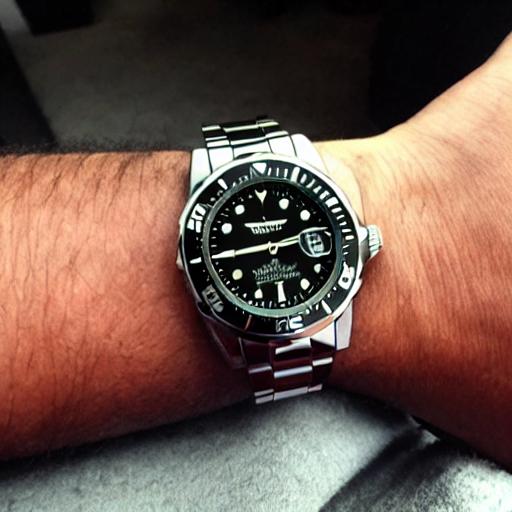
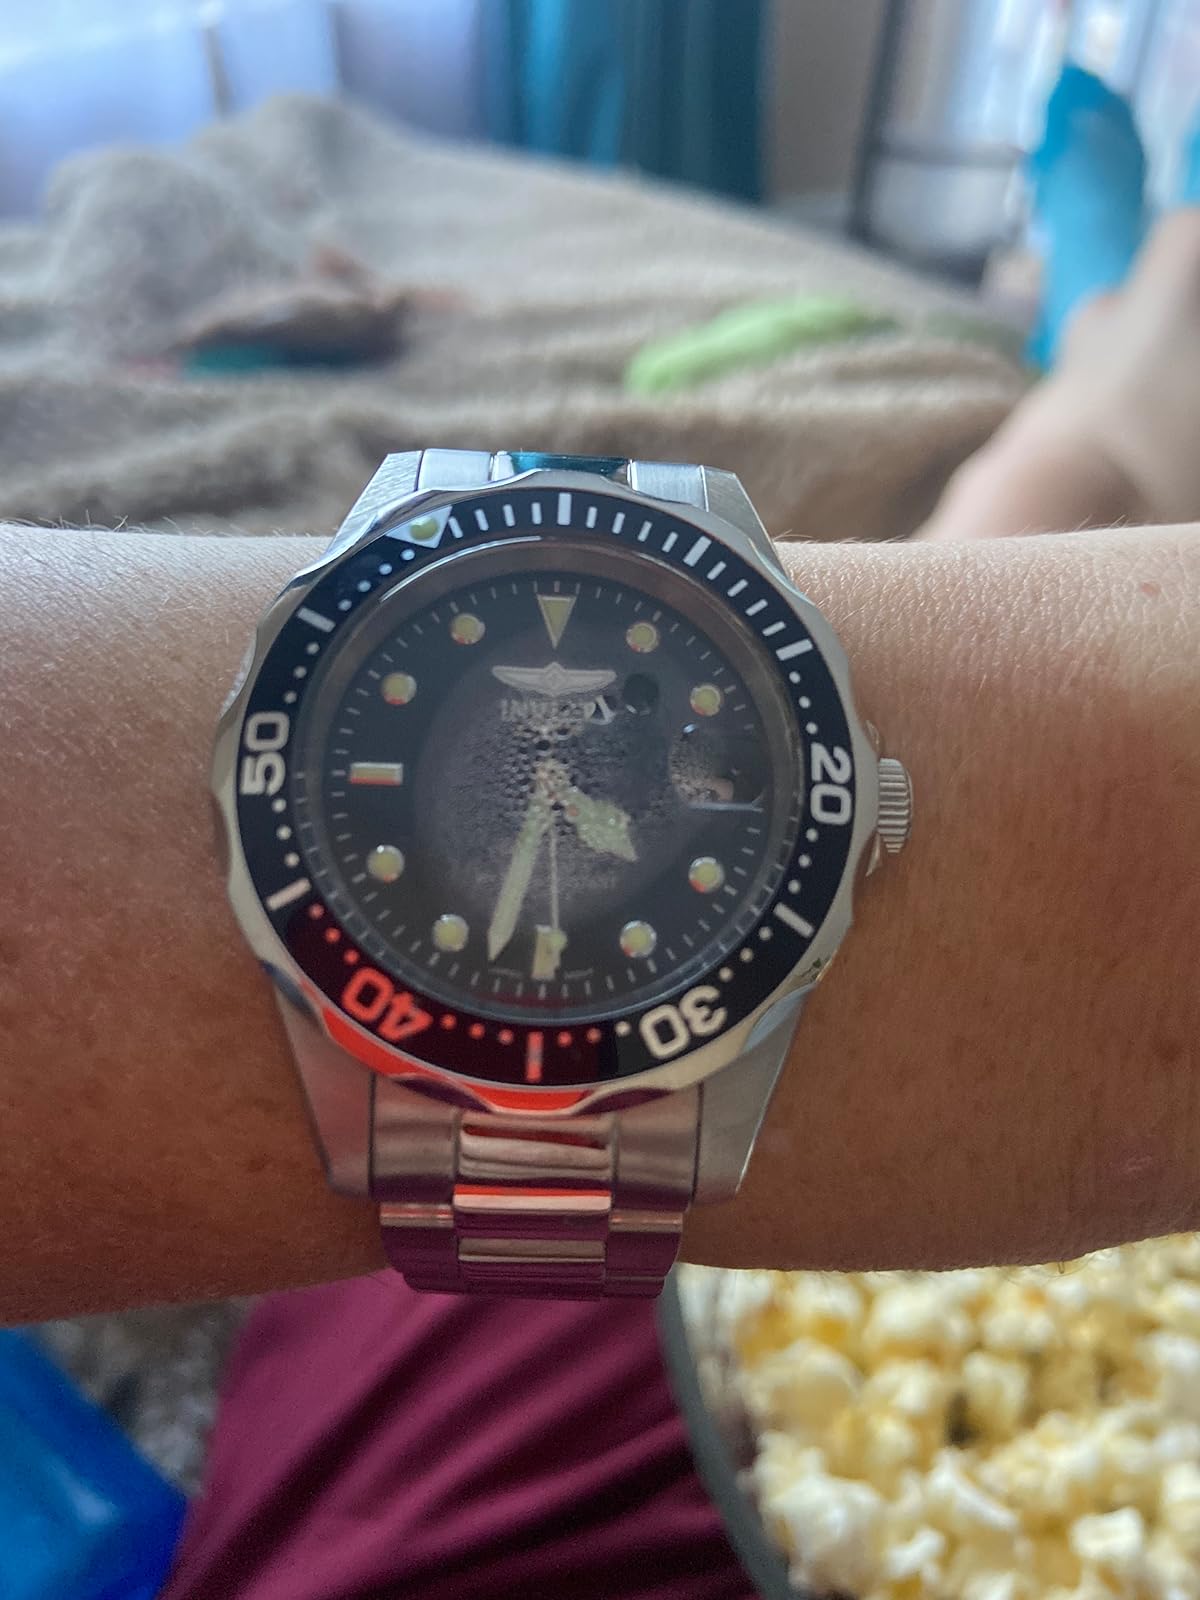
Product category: accessories_watch
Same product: no